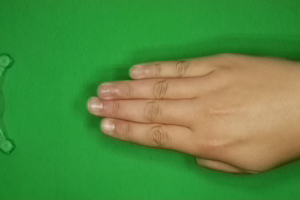
Label: paper